Erzsébet Nagy

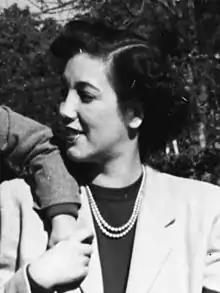
Erzsébet Nagy in 1950

Erzsébet Nagy (13 April 1927 – 29 January 2008) was a Hungarian writer and translator, and the only child of the former Prime Minister of Hungary, Imre Nagy, who was executed following the failed Hungarian Revolution of 1956.